Edamalakkudy

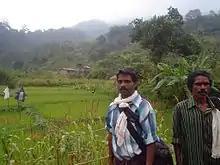
People at Edamalakkudi

About 600 people live in Edamalakkudy in 18 houses. Recent interventions by the Kerala government looked into issues like food security, education, medical facilities and drinking water supply.